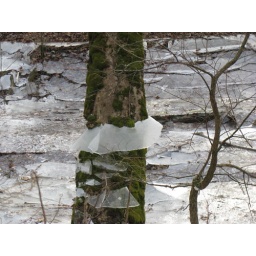
The water rose, froze, and then receded, leaving ice around this tree looking like a skirt.